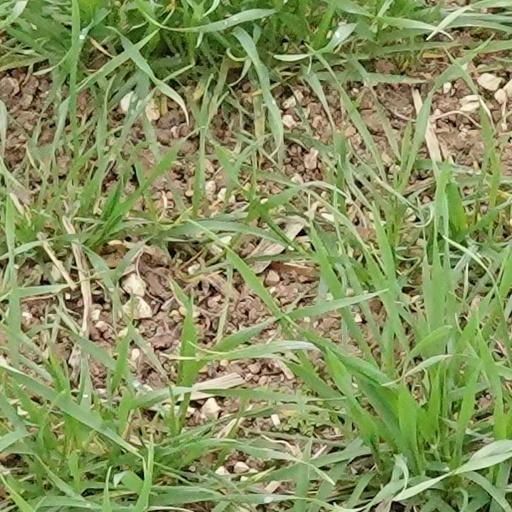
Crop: wheat